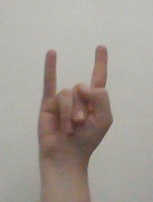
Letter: la